The Rill Thing

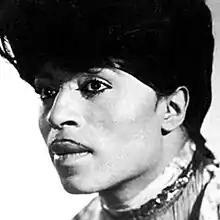
Little Richard in 1970

Several longtime associates of Little Richard contributed to the album. Robert "Bumps" Blackwell, who had produced Richard's 1950s recordings for Specialty, is credited as a co-writer on "Spreadin' Natta, What's The Matter?" alongside Maybelle Jackson, who collaborated with Richard on the lyrics; Jackson had previously contributed lyrics to "Heeby-Jeebies". Esquerita, an R&B singer, songwriter and pianist whose frenetic performances and flamboyant stage persona influenced Richard, co-wrote "Freedom Blues" and "Dew Drop Inn". "Dew Drop Inn" borrows the drum beat from Richard's recording of "Keep A-Knockin'" for its intro. According to "All About Jazz", the song revisits "conventional Little Richard terrain: the patent scream, rollicking piano and booting sax solo of his earliest hits". Travis Wammack felt Richard was at the peak of his vocal prowess at this time, commenting "He was just singing his booty off!". The second side of "The Rill Thing" opens with its title track, a ten minute instrumental jam featuring Richard on electric piano.